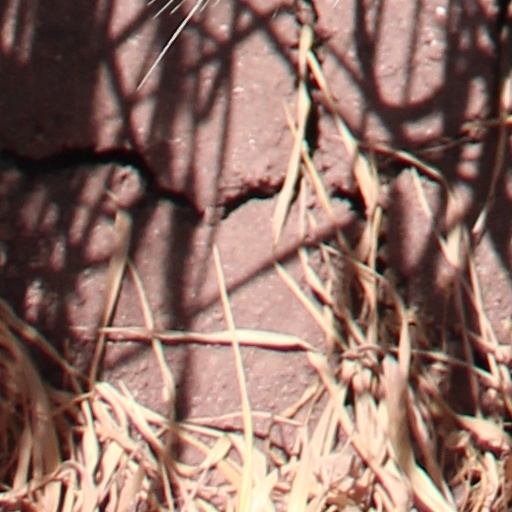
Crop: wheat